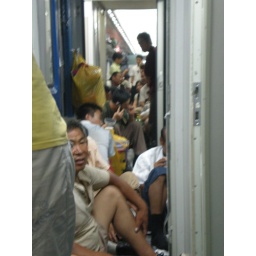
The 12 hour train ride there...people literally stood in the aisles or sat on the floor the entire trip.